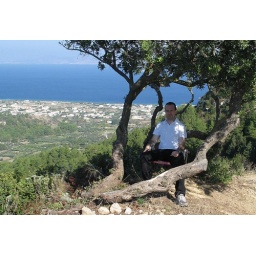
Peacefully sitting on a chair in the shade.